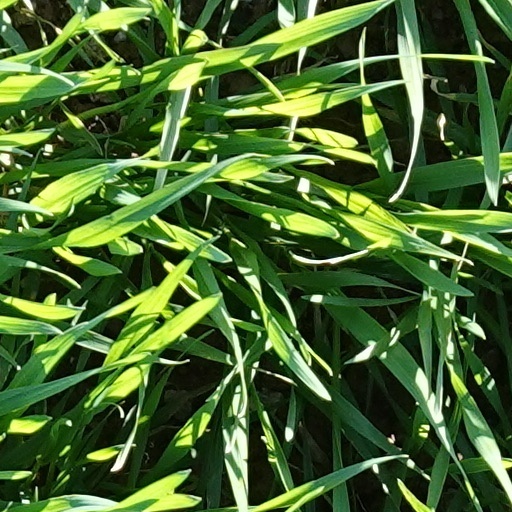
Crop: wheat